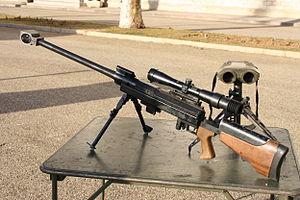
L’Hécate II est un fusil de précision à verrou en calibre 12,7 mm conçu par Gilles Payen, fabriqué et distribué par la firme française PGM Précision.
PGM Précision est une entreprise française située à Poisy en Haute-Savoie spécialisée dans le développement et la production de fusils de précision pour un usage militaire et policier.